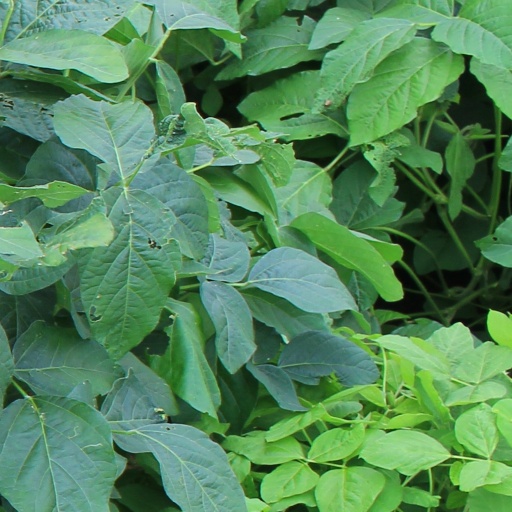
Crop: soybean